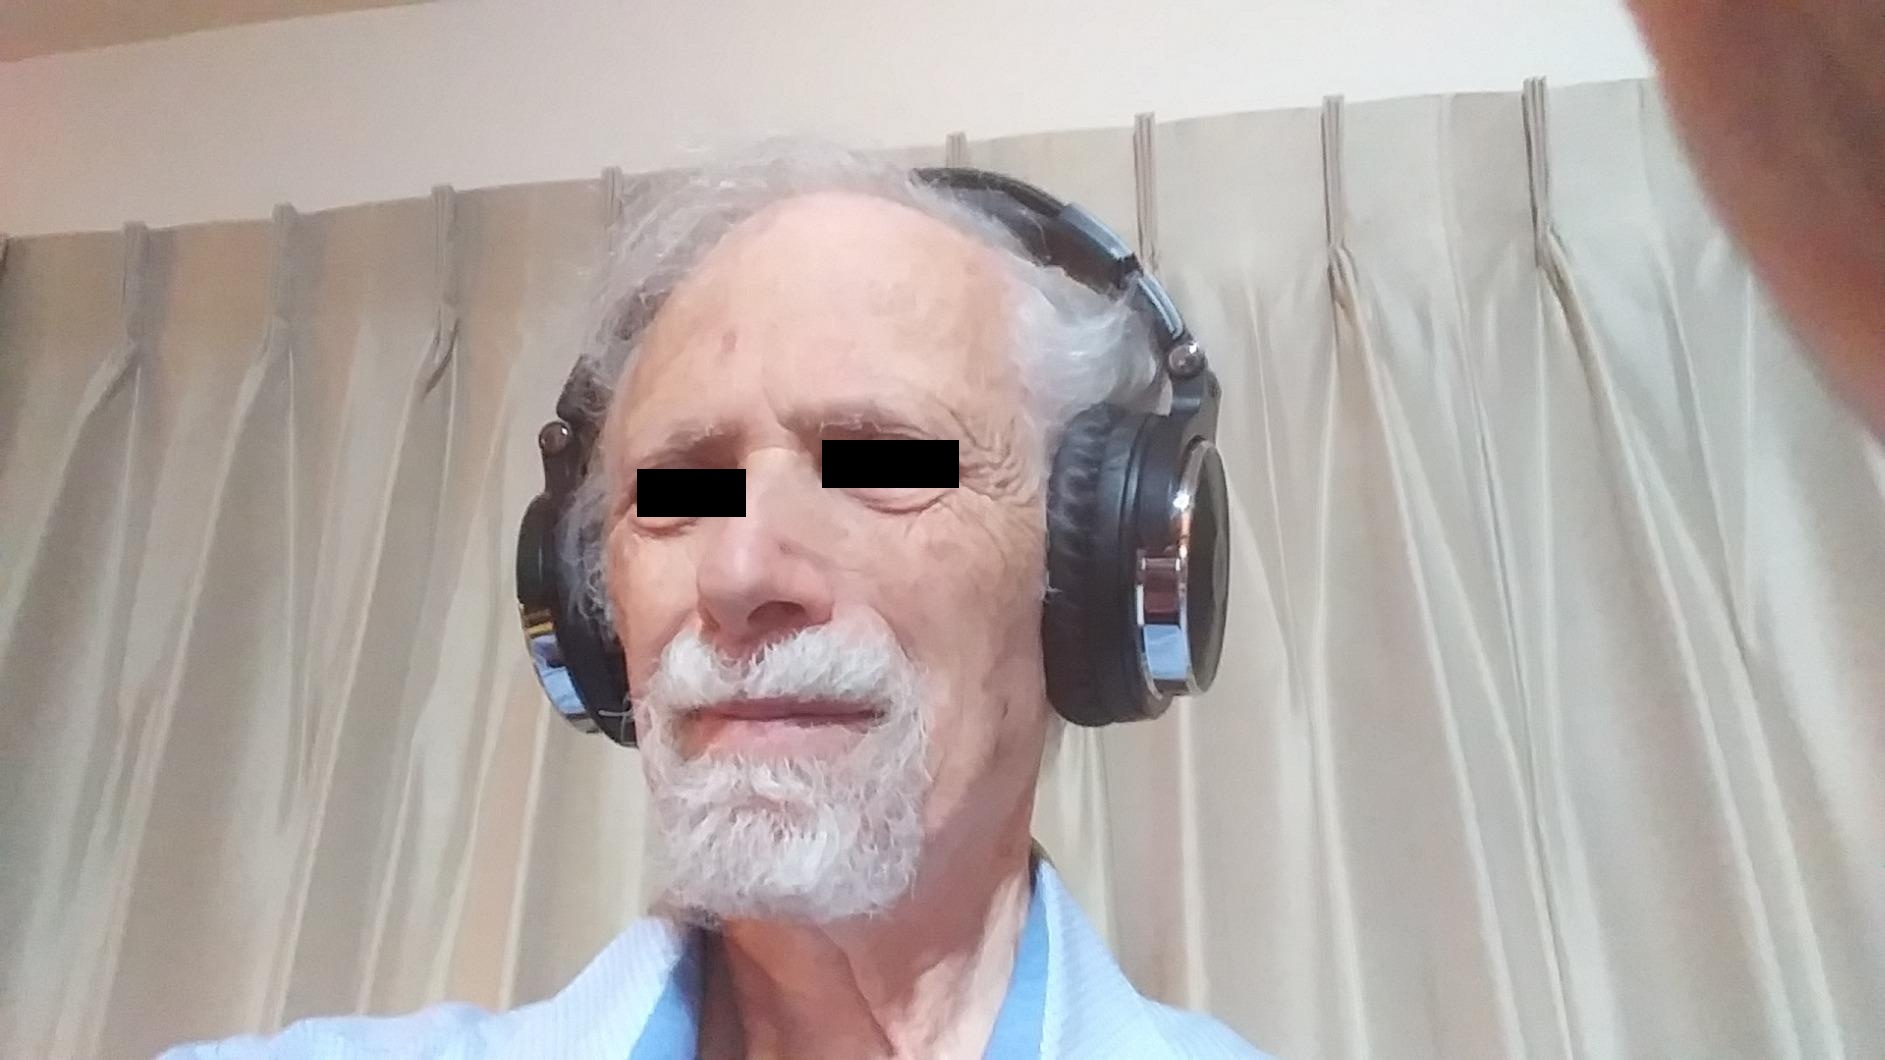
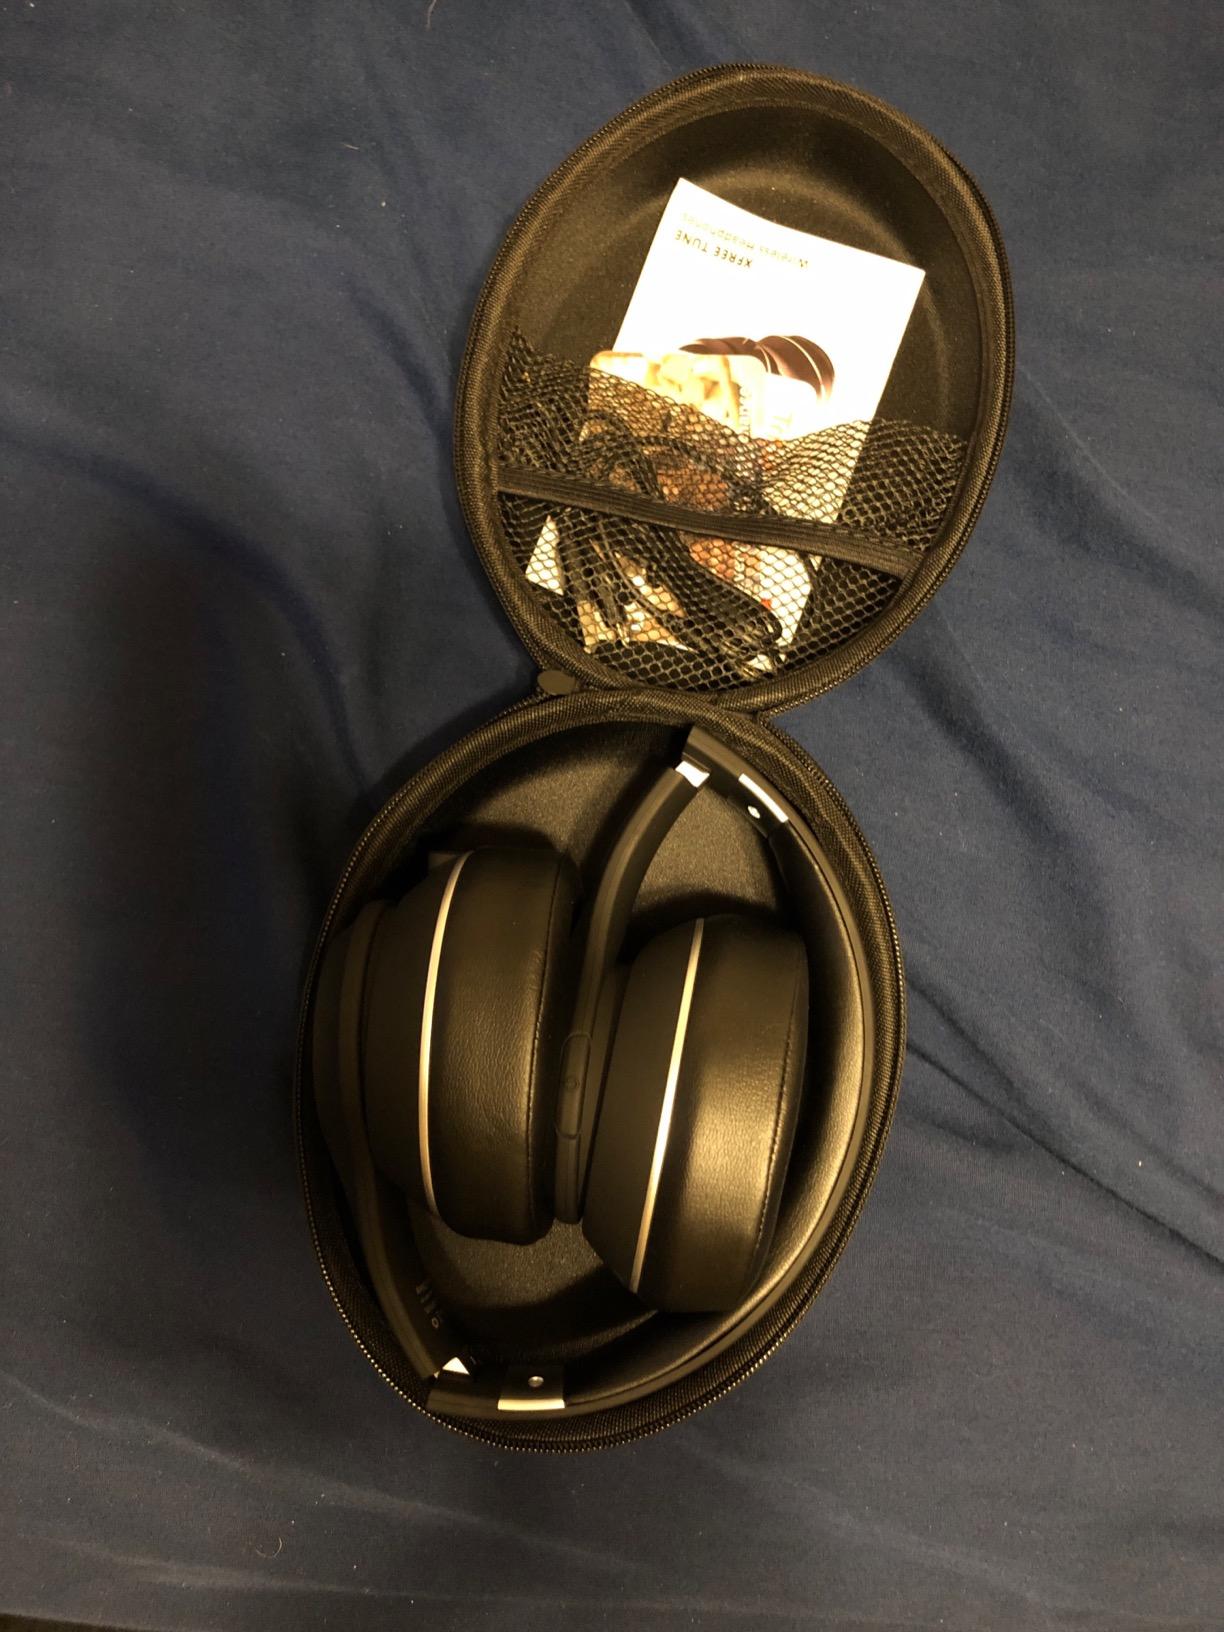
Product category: headphones
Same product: no